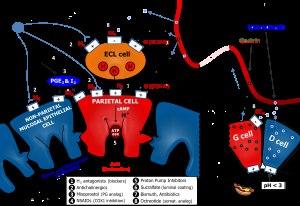
Les glandes gastriques sont des glandes situées en trois endroits de la paroi interne de l'estomac.